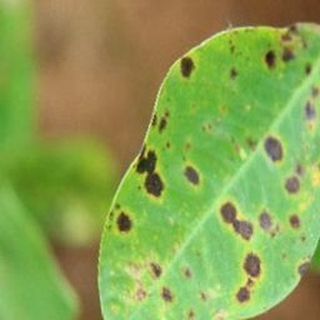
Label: groundnut_late_leaf_spot